Other power

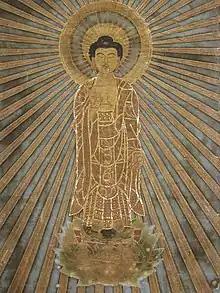
"Amida Manifesting in the Dharma-body of Expedient Means", Japanese painting, at the Met.

Other power (Chinese: tālì 他力, Japanese: tariki, Sanskrit: *para-bala) is an East Asian Mahayana Buddhist concept which is discussed in Pure Land Buddhism and other forms of East Asian Buddhism. It generally refers to the power of a Buddha which can inspire someone, and take them to the Pure Land where they may easily become a Buddha. Other power is often contrasted with "self power" or , that is, attempting to achieve enlightenment through one's own efforts. According to Mark L. Blum, other power can be described as "something 'received' or 'influenced' from the sacred world beyond the self". Other power is also commonly called "Buddha-power" or "vow power" (願力, Chinese: yuànlì, Japanese: ganriki, Skt. praṇidhāna-vaśa), the latter referring to a Buddha's past bodhisattva vows (purvapraṇidhāna) which have a certain power to influence sentient beings.